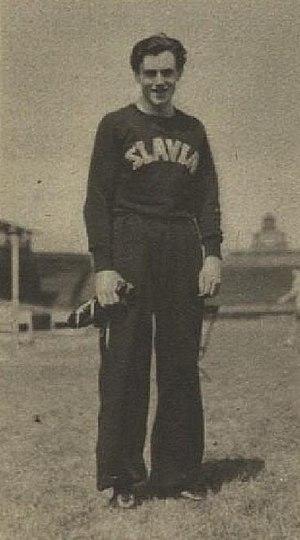
Evžen Rošický est un athlète et journaliste tchécoslovaque spécialiste du 800 mètres et ancien recordman de Tchécoslovaquie de cette discipline.